Kochi

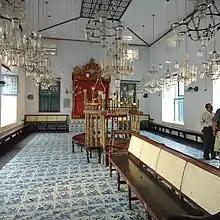
The Paradesi Synagogue is the oldest active synagogue in both India and the Commonwealth of Nations.

In 1925, Kochi legislative assembly was constituted due to public pressure on the state. Towards the early 20th century, trade at the port had increased substantially, and the need to develop the port was greatly felt. Harbour engineer Robert Bristow was brought to Kochi in 1920 under the direction of Lord Willingdon, then the Governor of Madras. In a span of 21 years, he transformed Kochi as one of the safest harbours in the peninsula, where ships berthed alongside the newly reclaimed inner harbour equipped with a long array of steam cranes.